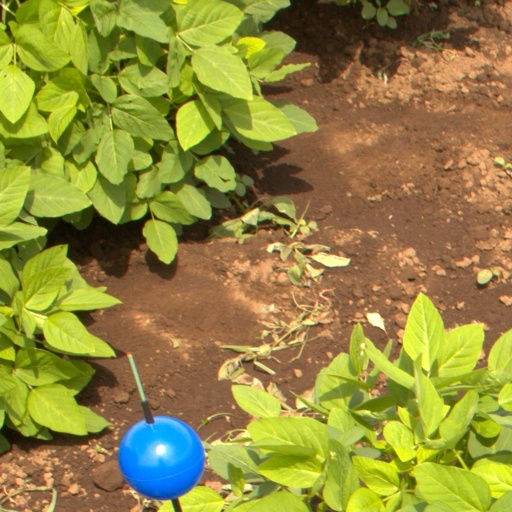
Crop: soybean